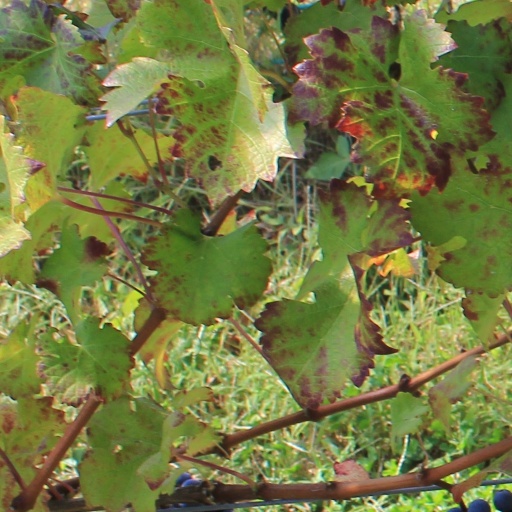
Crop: grape